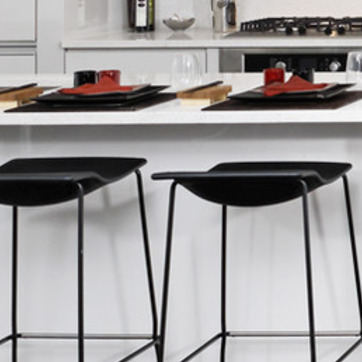
Material: metal